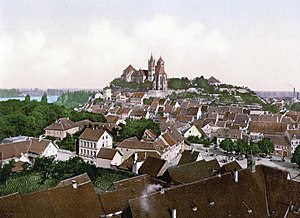
Breisach am Rhein
Breisach omkring 1900
Breisach am Rhein er en by i Landkreis Breisgau-Hochschwarzwald i delstaten Baden-Württemberg.